Théâtre municipal de Tunis

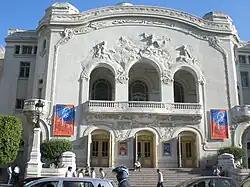
Facade of the Théâtre municipal de Tunis

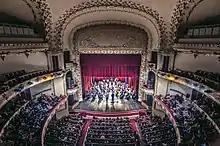
Interior of the Municipal Theater of Tunis

The Théâtre municipal de Tunis (engl. "Municipal Theatre of Tunis") in Tunisia, Built in the Art Nouveau style on Avenue Jules-Ferry (now Avenue Habib-Bourguiba), was first opened on November 20, 1902 and currently showcases opera, ballet, symphonic concerts and dramas featuring numerous Tunisian, Arab and international actors. It was then called the Municipal Casino of Tunis.